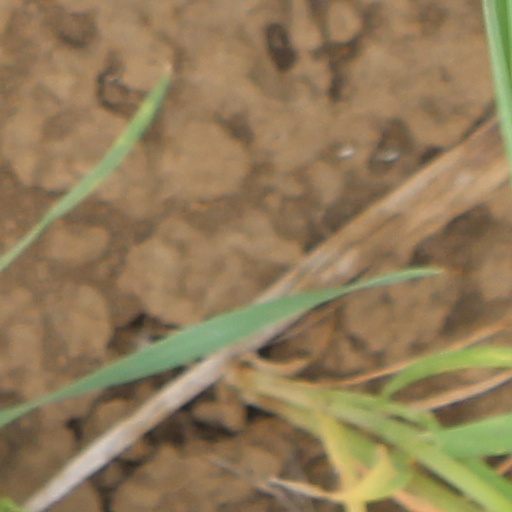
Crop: wheat